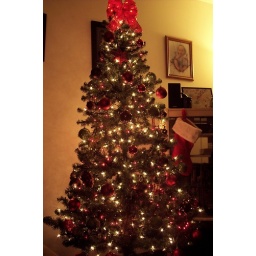
my first green tree in 3 years...maybe 4